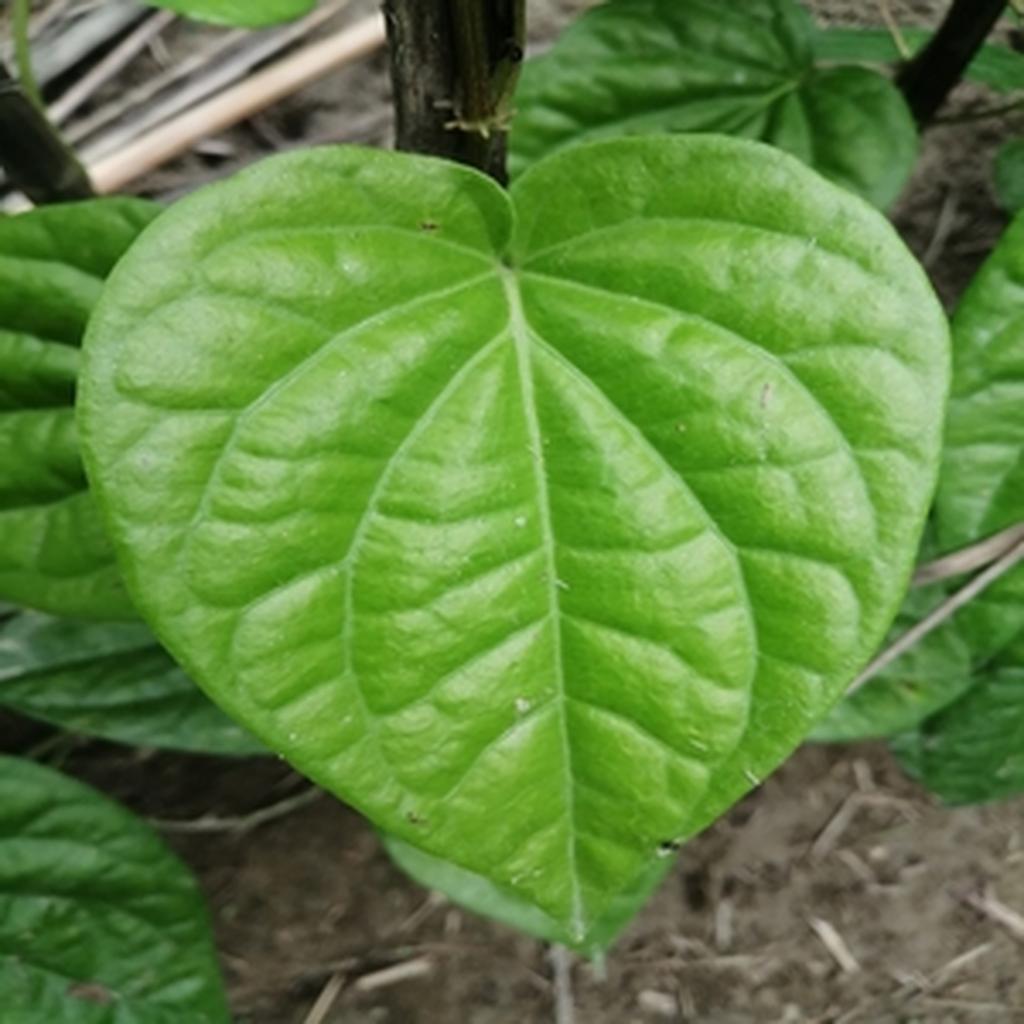
Label: Healthy_Leaf